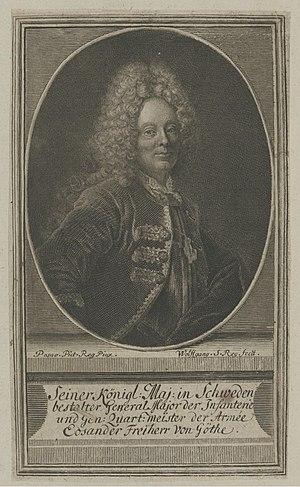
Johann Friedrich Nilsson Eosander Freiherr von Göthe est un architecte baroque germano-suédois.